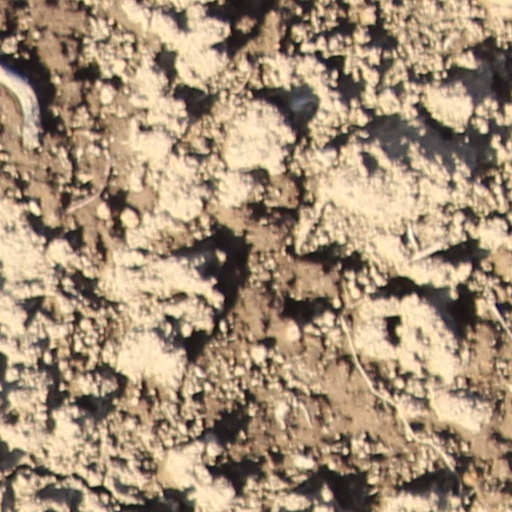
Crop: wheat